STS-119

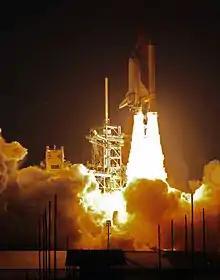
Space Shuttle "Discovery" lifts off from Kennedy Space Center.

Due to the breakage of one of three flow control valves on the previous flight, STS-126, the flow valves of all orbiters were subjected to tests to determine if "Discovery" was safe to fly. These valves are used to synchronize the flow of gaseous hydrogen between the external fuel tank and the main engines, creating an even flow. Following the testing of the valves, mission managers decided to postpone the launch, and engineers were asked to replace the suspect flow valves with valves that had less flight time.